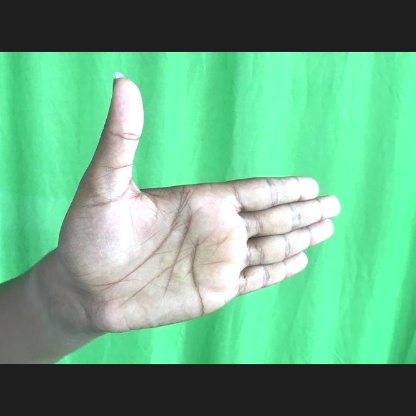
Mudra: Ardhachandran